Mudcrack

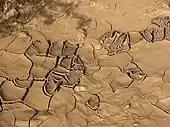
Top layer shrinks and curls up due to the strain

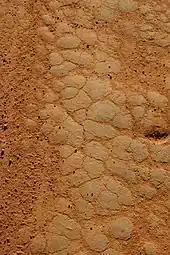
Crack pattern in clay exposed to the air

Naturally forming mudcracks start as wet, muddy sediment dries up and contracts. A strain is developed because the top layer shrinks while the material below stays the same size. When this strain becomes large enough, channel cracks form in the dried-up surface to relieve the strain. Individual cracks spread and join up, forming a polygonal, interconnected network of forms called "tesselations." If the strain continues to build, the polygons start to curl upwards. This characteristic can be used in geology to understand the original orientation of a rock. Cracks may later be filled with sediment and form casts over the base.